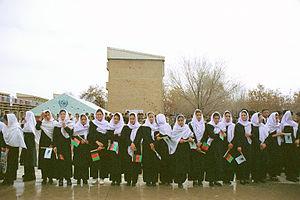
Le système éducatif en Afghanistan comprend l'enseignement primaire et secondaire ainsi que l'enseignement supérieur, qui sont supervisés par le ministère de l'Éducation et le ministère de l'Enseignement supérieur, situés à Kaboul. L'Afghanistan traverse un processus de reconstruction nationale et, malgré les obstacles, les institutions sont restaurées à travers le pays. En 2013, il y avait 10,5 millions d'élèves dans les écoles de l'Afghanistan, un pays de 27,5 millions d'habitants.